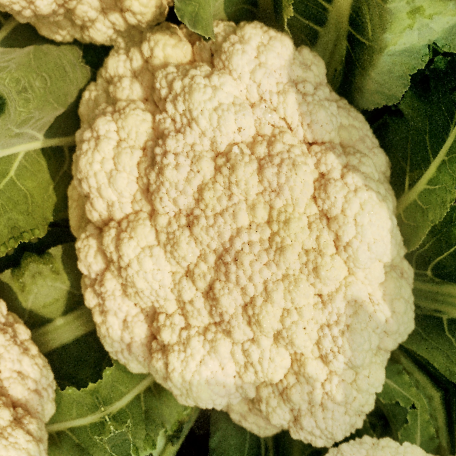
Label: Disease Free